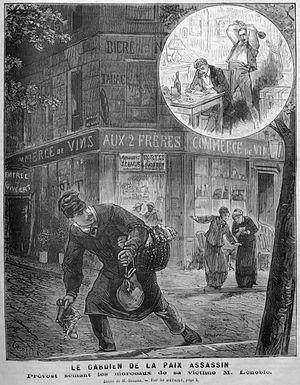
Victor Prévost dispersant le corps d'Alexandre Lenoble le soir de son assassinat.
Victor Joseph Prévost, surnommé Le boucher de la Chapelle ou Le bel homme, né à Mormant le 11 décembre 1836 et mort guillotiné à Paris le 19 janvier 1880, est un ancien boucher de forte stature, devenu successivement cuirassier, cent-garde puis gardien de la paix à la préfecture de police de Paris. Alors qu'il exerce cette activité, il commet au moins deux assassinats qu'il tenta de dissimuler en dépeçant ses victimes.